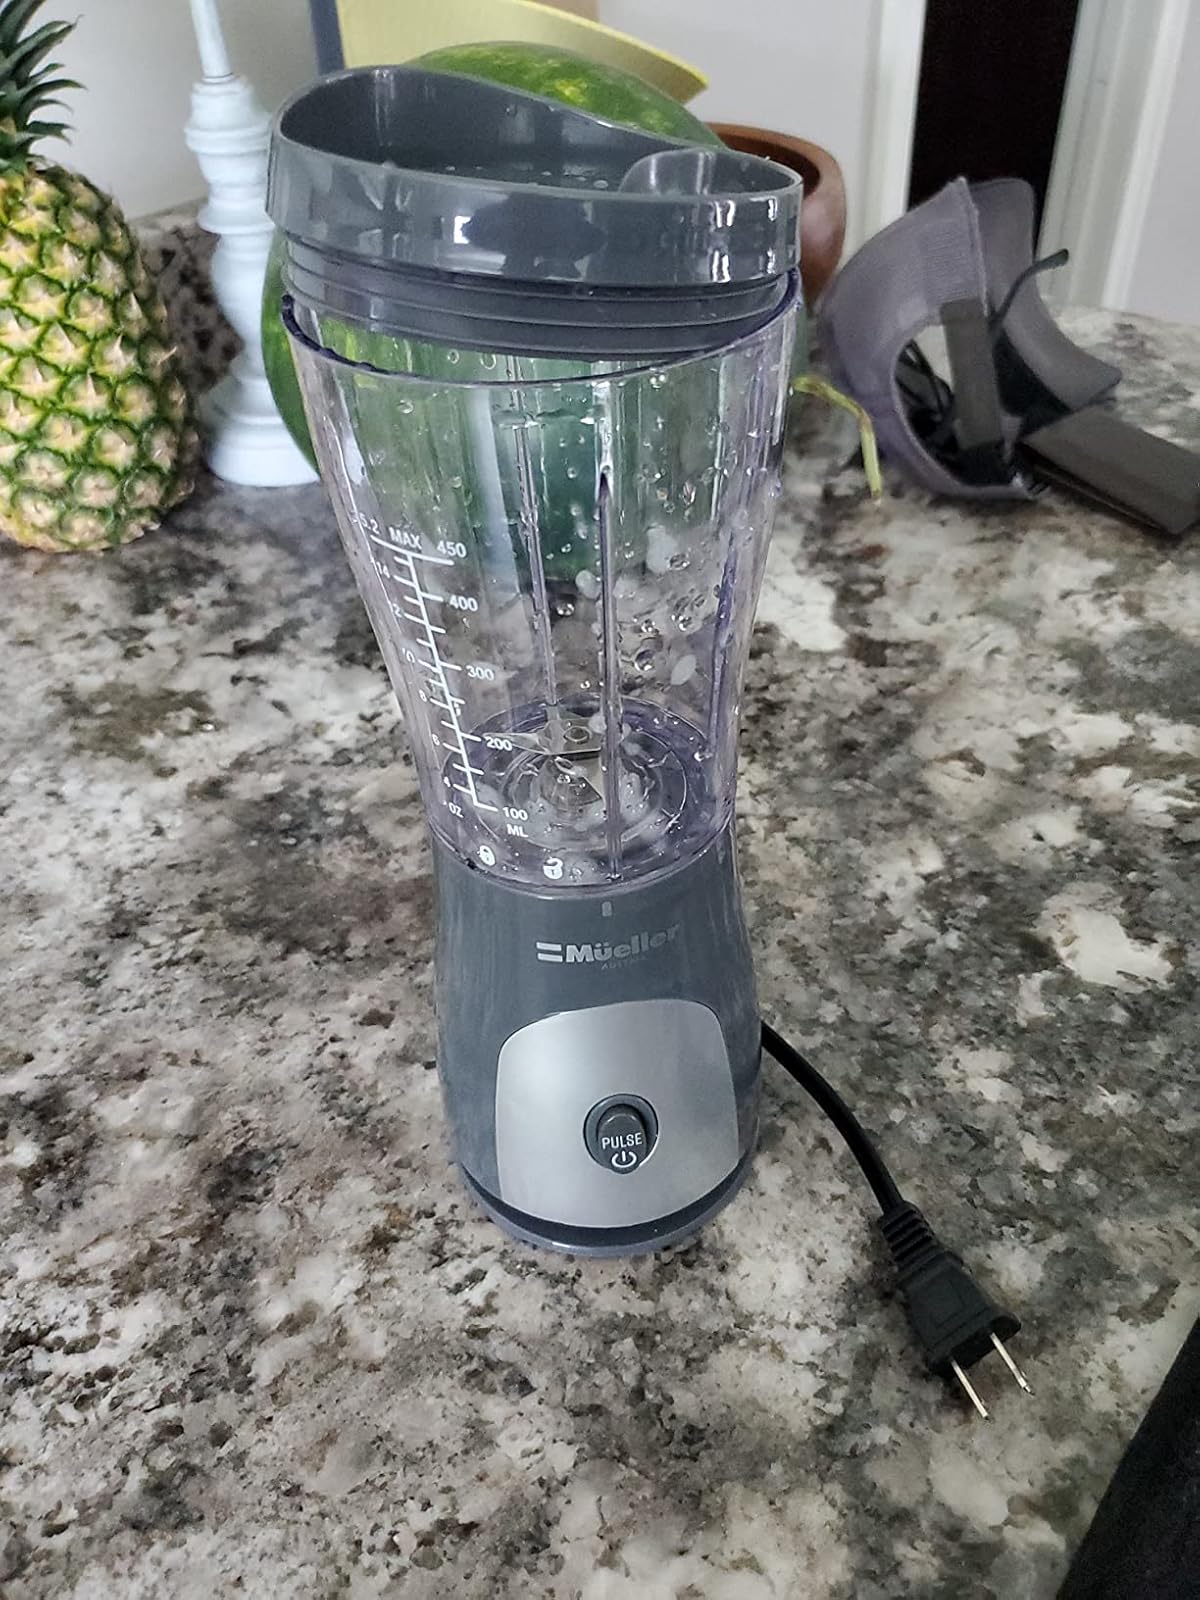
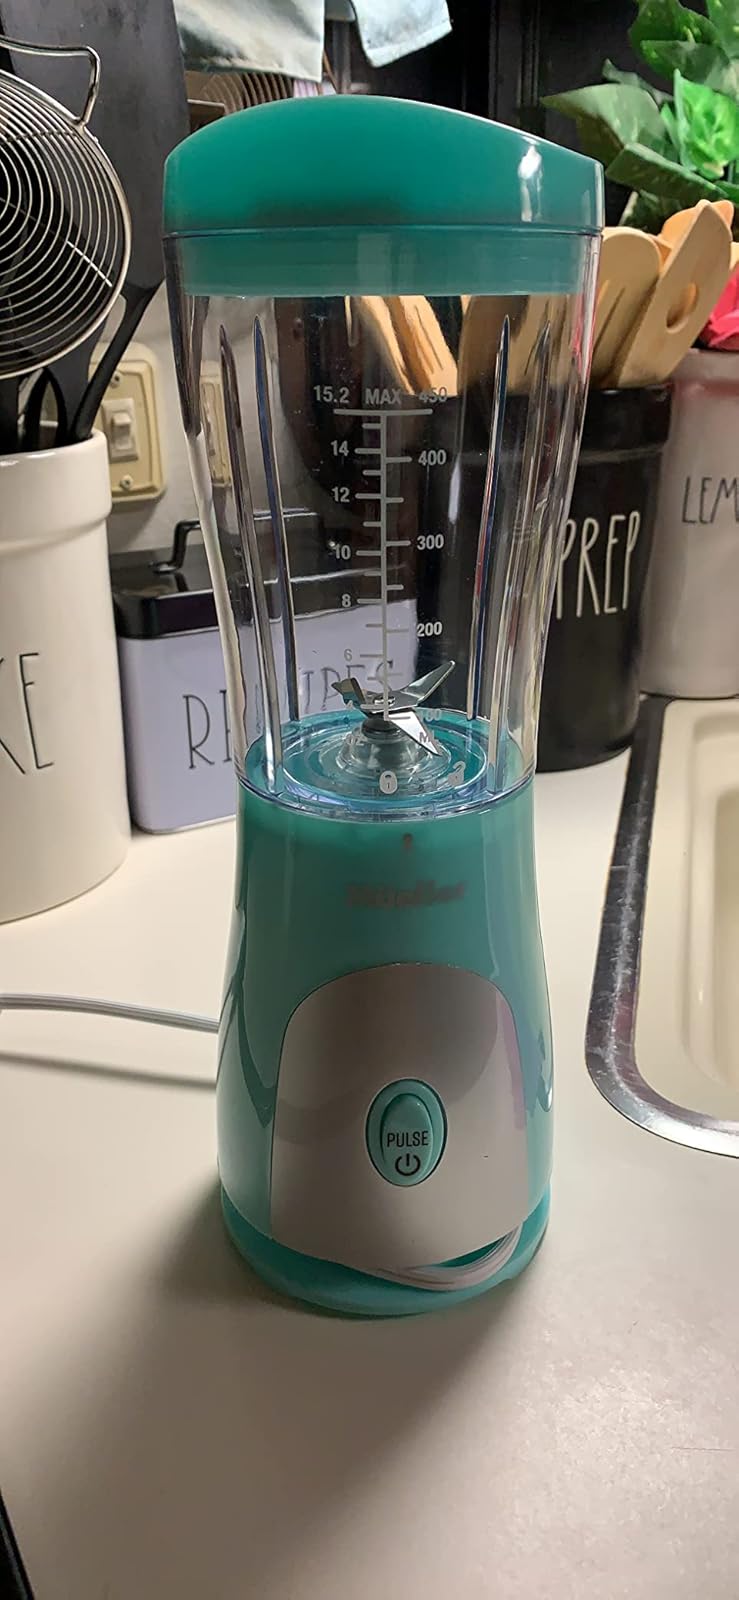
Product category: items_blender
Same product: no